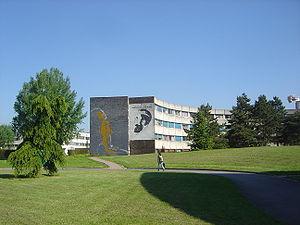
L'École polytechnique, couramment appelée Polytechnique et surnommée en France l'« X », est l'une des 205 écoles d'ingénieurs françaises accréditées au 1ᵉʳ septembre 2019 à délivrer un diplôme d'ingénieur.